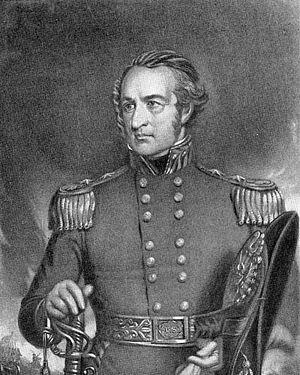
Robert Patterson était un immigrant irlandais, homme d'affaires, politicien et soldat américain qui s'illustra lors de trois guerres, celle de 1812, puis la guerre américano-mexicaine et enfin la guerre de Sécession où il se vit confier le commandement de l'Armée de la Shenandoah.
L'armée de la Shenandoah est l'une des armées de l'Union au cours de la Guerre de Sécession. D'abord organisée en 1861, puis dissoute, elle est surtout connue pour sa reformation sous l'impulsion de Philip Sheridan, en 1864. Elle a joué un rôle crucial dans les derniers jours de la guerre, pendant les campagnes de la vallée de Shenandoah.